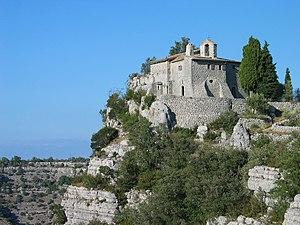
Le sentier de grande randonnée 4 part de Royan et se termine à Grasse, reliant l'Atlantique à la Provence.
L'ermitage Saint-Eugène est un ermitage situé aux Vans, en France.
Cet article recense les monuments historiques de l'Ardèche, en France. Pour les monuments historiques de la commune de Bourg-Saint-Andéol, voir la liste détaillée des monuments historiques de Bourg-Saint-Andéol
Les Vans — Los Vans en occitan — est une commune française, située dans le département de l'Ardèche en région Auvergne-Rhône-Alpes.